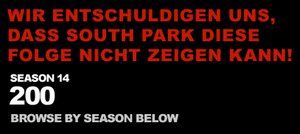
200 est le cinquième épisode de la saison 14 de la série télévisée South Park. Comme son nom l'indique, il est le deux-centième épisode de la série.